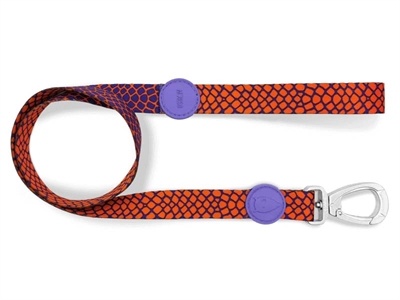
Morso Hondenriem Gerecycled Urban Lizard Rood 120X1,5 CM 6-20 KG
Morso Hondenriem Gerecycled Urban Lizard Rood 120X1,5 cm De Morso Hondenriem Gerecycled Urban Lizard Rood 120X1,5 cm is een mooie hondenriem met leuke print, die gemaakt is van gerecyclede PET flessen. Met deze riem lopen jij en jouw hond in style! Deze riem is gemaakt van stevig maar comfortabel gerecycled materiaal. Geschikt voor honden tot 20 kg en te wassen op 40 graden Celsius. - Riem voor de hond - Van gerecyclede PET flessen - Te wassen op 40 graden Celsius - Geschikt voor honden tot 20 kg Afmeting: 120X1,5 cm
Brand: MORSO
Category: Animals & Pet Supplies > Pet Supplies > Pet Leashes